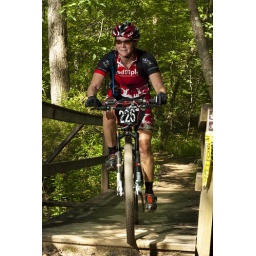
Bump N Grind mountain bike race at Oak Mountain State Park near Birmingham AL.